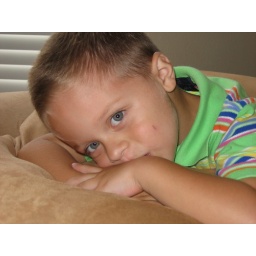
Chandler in green Polo shirt NLR